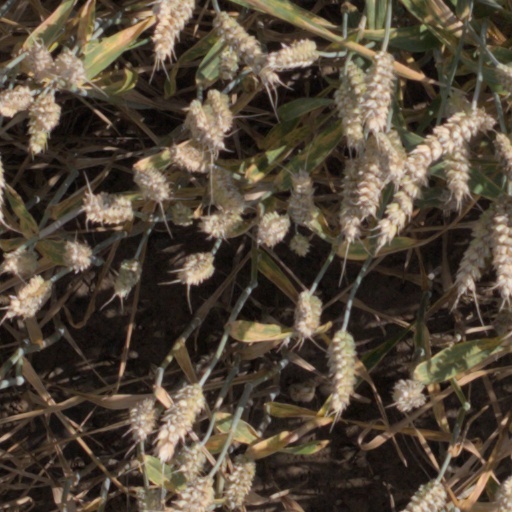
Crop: wheat